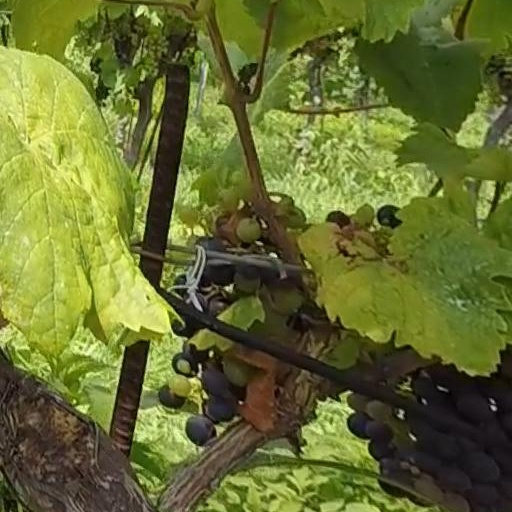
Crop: grape